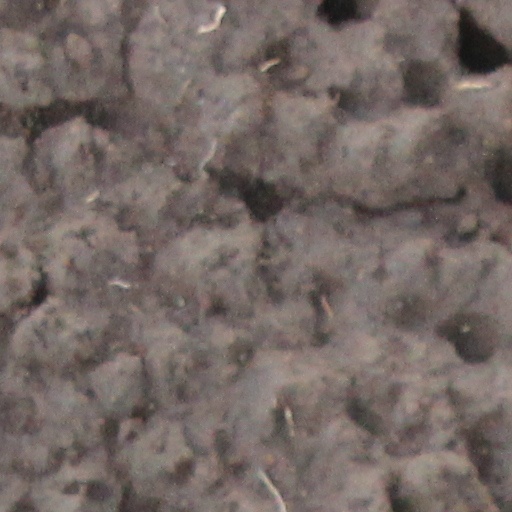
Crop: wheat